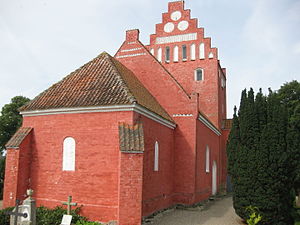
Falkerslev Sogn
Kirken
Falkerslev Kirke på Falster.
Falkerslev Sogn er et sogn i Falster Provsti. Sognet ligger i Guldborgsund Kommune. Indtil Kommunalreformen i 2007 lå det i Stubbekøbing Kommune, og indtil Kommunalreformen i 1970 lå det i Falsters Sønder Herred. I Falkerslev Sogn ligger Falkerslev Kirke.